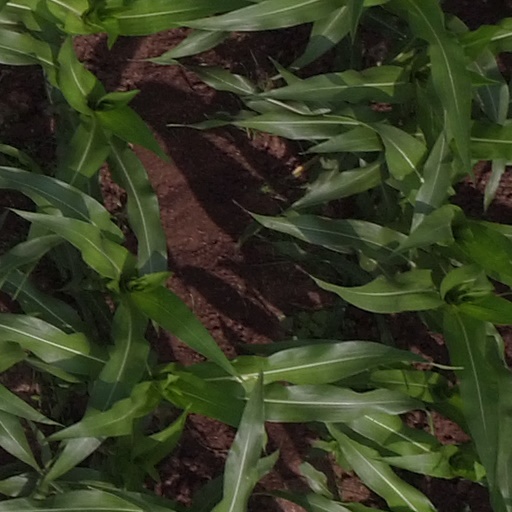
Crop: maize; corn